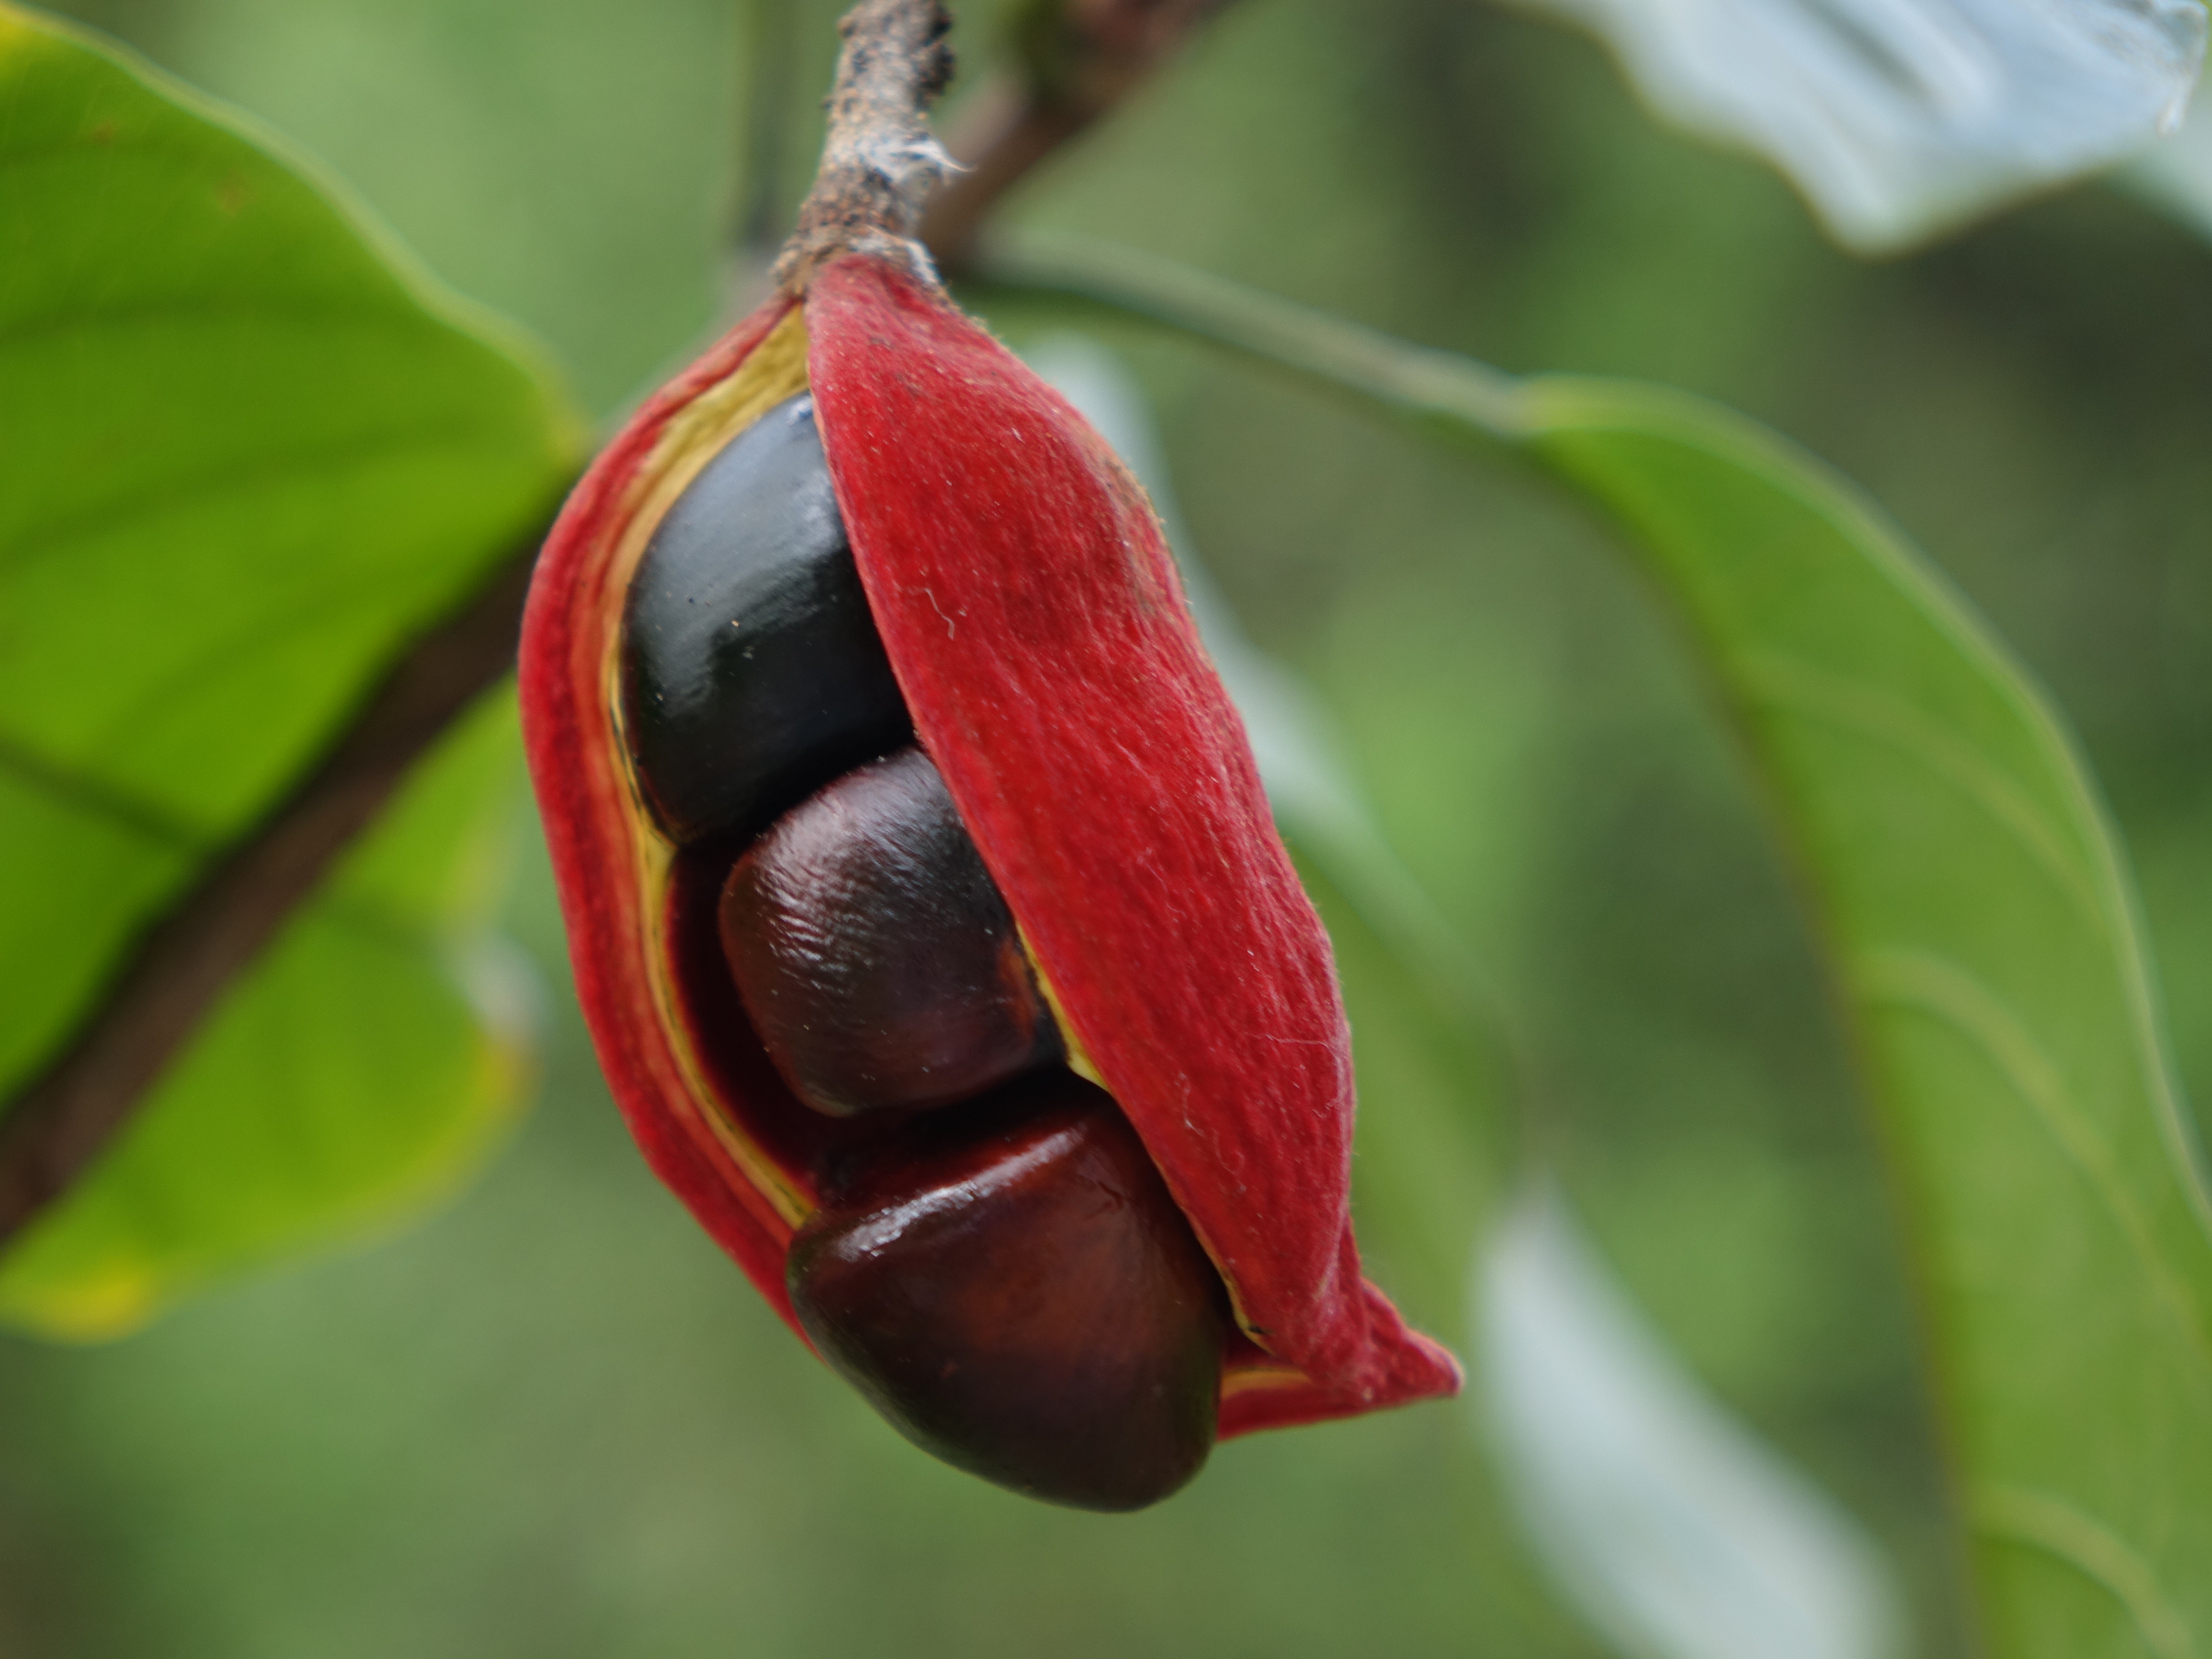
tree, nature, branch, plant, fruit, leaf, flower, food, green, red, produce, botany, flora, fauna, close up, bud, macro photography, flowering plant, fruit fact, plant stem, land plant, frequency po, to eat, dou jia